Muhammad ibn Abd al-Wahhab

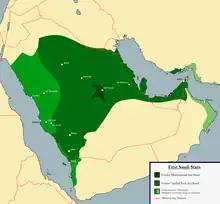
Emirate of Diriyah, the first Saudi state (1727–1818)

Upon his expulsion from 'Uyayna, Ibn ʿAbd al-Wahhab was invited to settle in neighboring Diriyah by its ruler Muhammad ibn Saud Al Muqrin. After some time in Diriyah, Ibn ʿAbd al-Wahhab concluded his second and more successful agreement with a ruler. Ibn ʿAbd al-Wahhab and Muhammad bin Saud agreed that, together, they would bring the Arabs of the peninsula back to the "true" principles of Islam as they saw it. According to the anonymous author of "Lam al-Shihab" (Brilliance of the Meteor), when they first met, Ibn Saud declared:"This oasis is yours, do not fear your enemies. By the name of God, if all Nejd was summoned to throw you out, we will never agree to expel you."